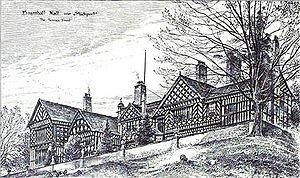
Bramall Hall est un château anglais Tudor situé à Bramhall dans le district métropolitain de Stockport dans le Grand Manchester.